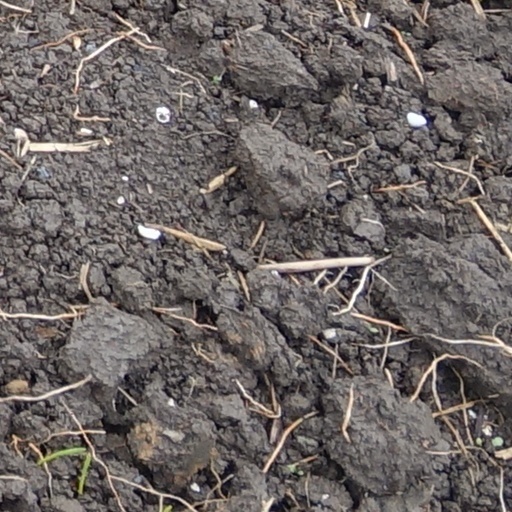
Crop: wheat